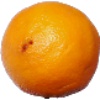
Label: Lemon Meyer 1